Civil Air Patrol

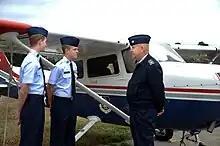
Two cadets speak to a senior member in front of a Cessna 172.

CAP is active in disaster relief operations, especially in areas such as Florida, Mississippi and Louisiana that are frequently struck by hurricanes as well as Oklahoma and Texas which are frequented by large, damaging tornadoes. CAP aircrews and ground personnel provide transportation for cargo and officials, aerial imagery and geospatial analysis to aid emergency managers in assessing damage, and donations of personnel and equipment to local, state and federal disaster relief organizations during times of need. In 2004, several hurricanes hit the southeast coast of the United States, with Florida being the worst damaged; CAP was instrumental in providing help to affected areas.